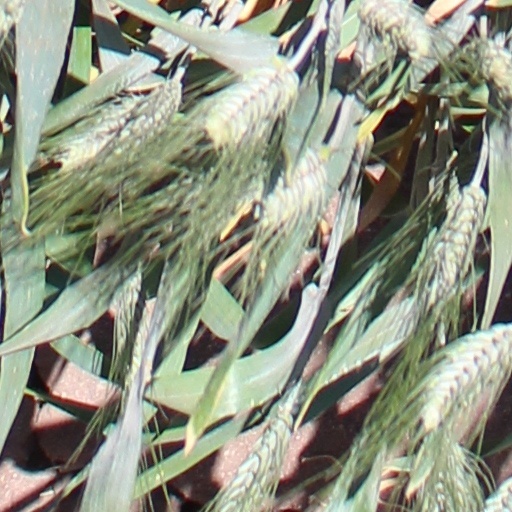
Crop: wheat